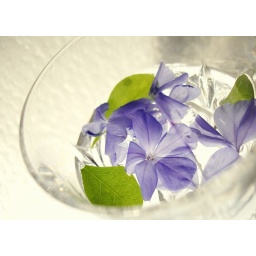
flowers in a glass 3